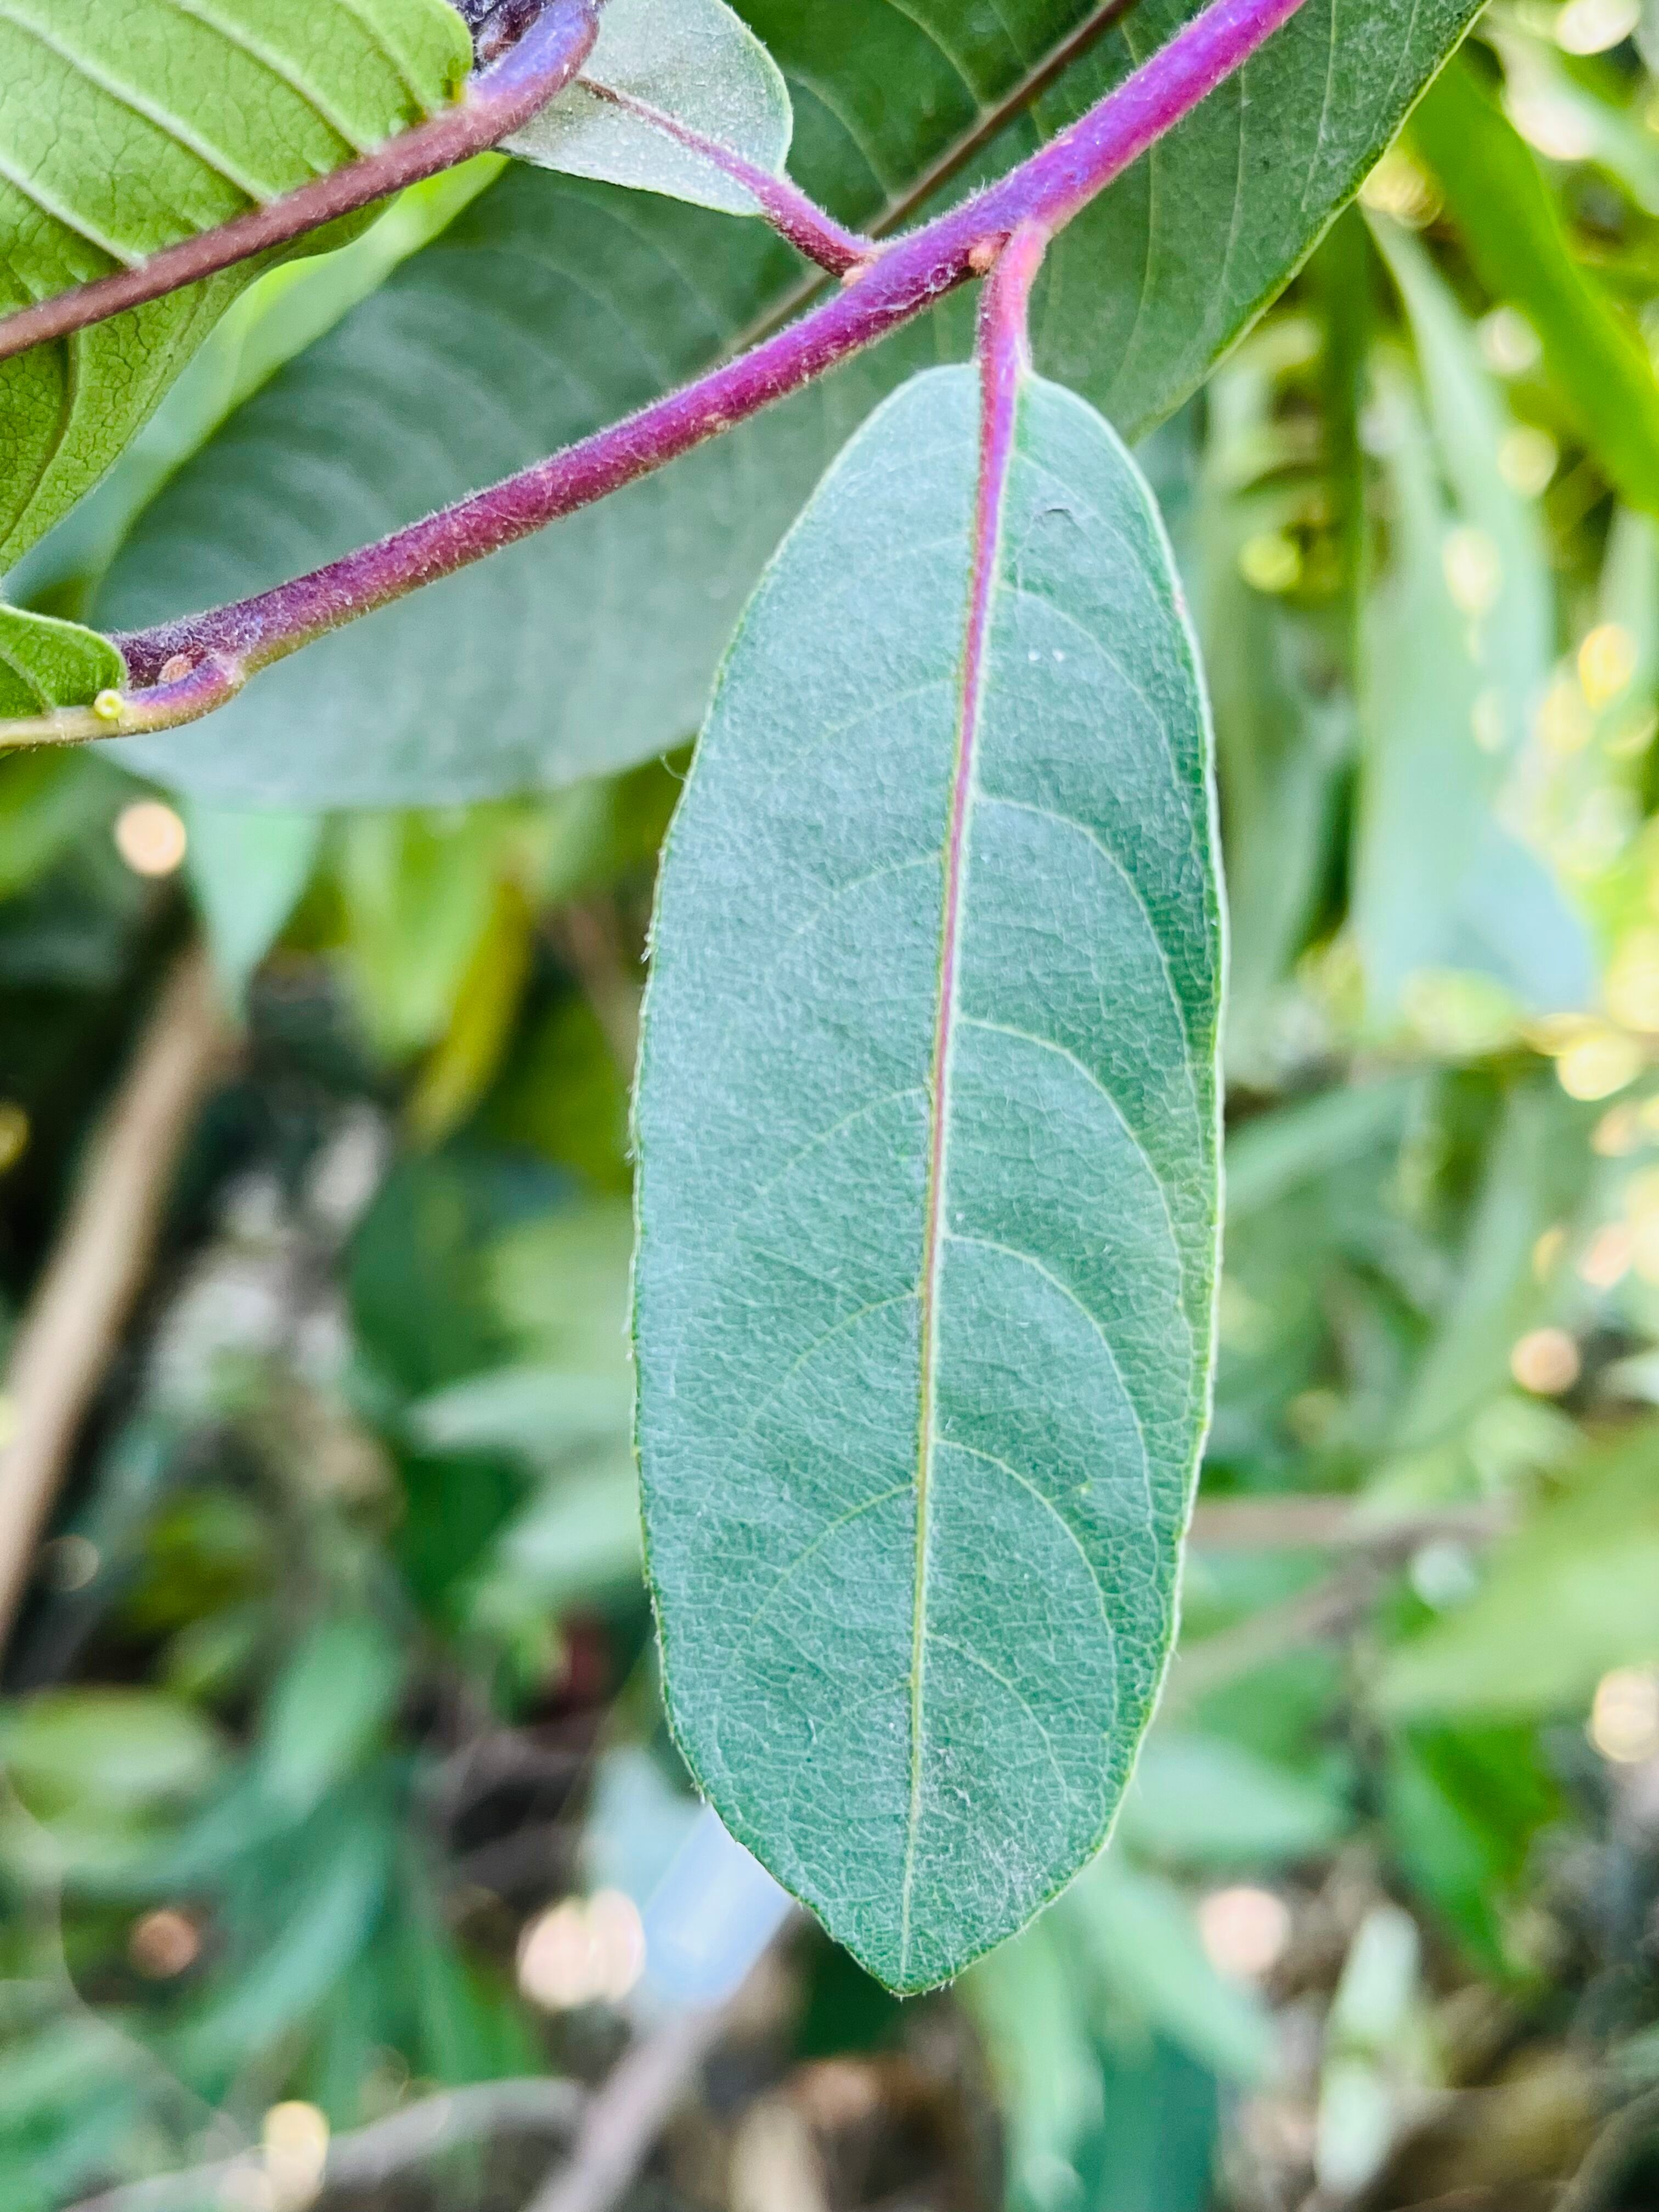
Plant species: terminalia-arjuna